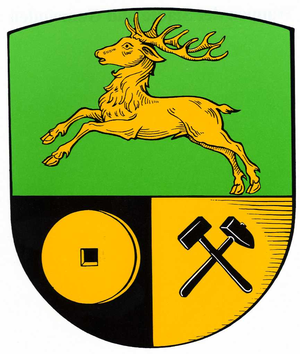
Barsinghausen est une ville de l'État de Basse-Saxe, dans la région de Hanovre, en Allemagne. Située à 20 km au sud-ouest de la ville de Hanovre, dans ce qui constituait autrefois la principauté de Calenberg entre la Leine et la chaîne du Deister.